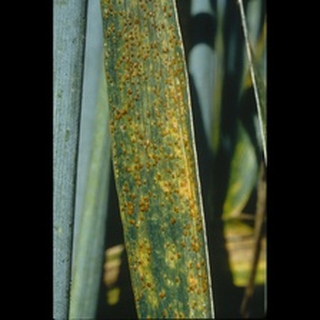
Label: wheat_brown_rust